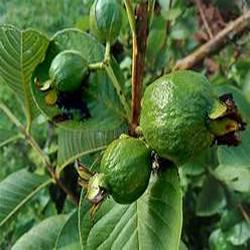
Label: Guava